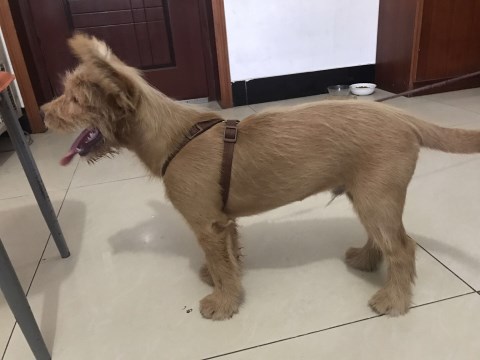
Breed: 5355-n000126-golden_retriever